The Isle of Four Winds: Rune War

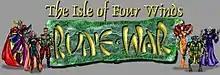

The Isle of Four Winds: Rune War is a video game developed and published by Arcanium Productions for the PC.